Operation Eastern Exit

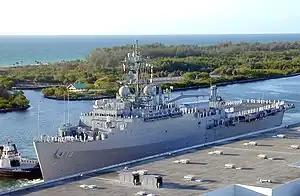
USS "Trenton"

Planning began in earnest as the ships got underway, with a combined command center on "Guam". On the morning of 3 January, the task force's command questioned why they were not given the option of an amphibious landing and requested a tank landing ship be added to the task force. The Seventh Fleet command staff, which were Pacific based, did not understand this request and denied it. The various military staffs were operating with different sets of information. Aboard "Guam", a warrant officer who had previously served as a Marine Security Guard (MSG) at the Mogadishu embassy during the mid-1980s was found. The former MSG looked at the aboard ship material and said it was incorrect. The former MSG told planners that a new embassy had been planned and was under construction several years prior. In fact, the new embassy was located further inland. The two ships were from PHIBGRU Two and the Marines from the Second Marine Expeditionary Brigade (MEB), both East Coast commands. They had received old intelligence material about Mogadishu. The Seventh Fleet staff had up-to-date information with the embassy's actual location. After receiving updated information, task force commanders determined that a beach landing, requiring troops to fight their way across the city, was too risky. Initial plans had the ships launch their helicopters at 01:00 on 7 January from just off the coast. However, in response to indications from Ambassador Bishop that conditions in Mogadishu were deteriorating, planners considered and, later, flights with the CH-53Es while the ships were still located in the northern Arabian Sea. The situation in Mogadishu stabilized somewhat and the mission was delayed until 5 January.